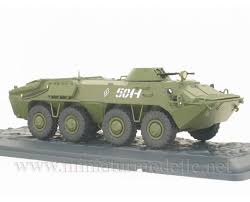
Label: BTR